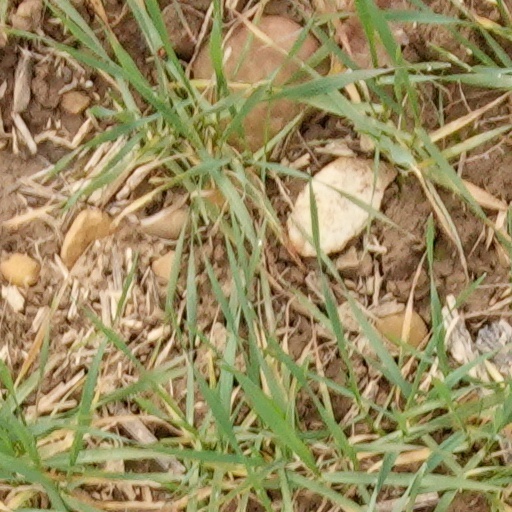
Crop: wheat